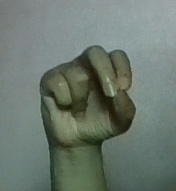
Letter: gaaf